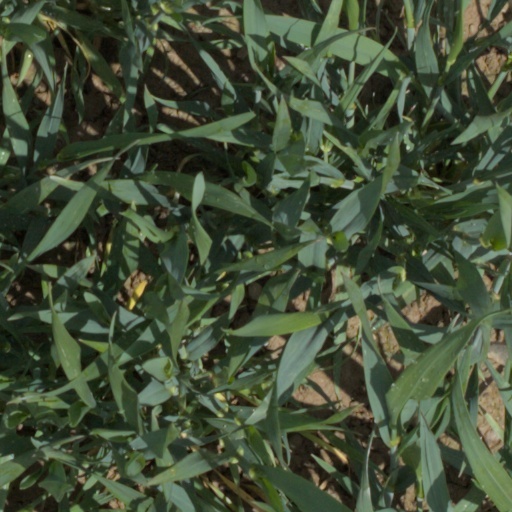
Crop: wheat